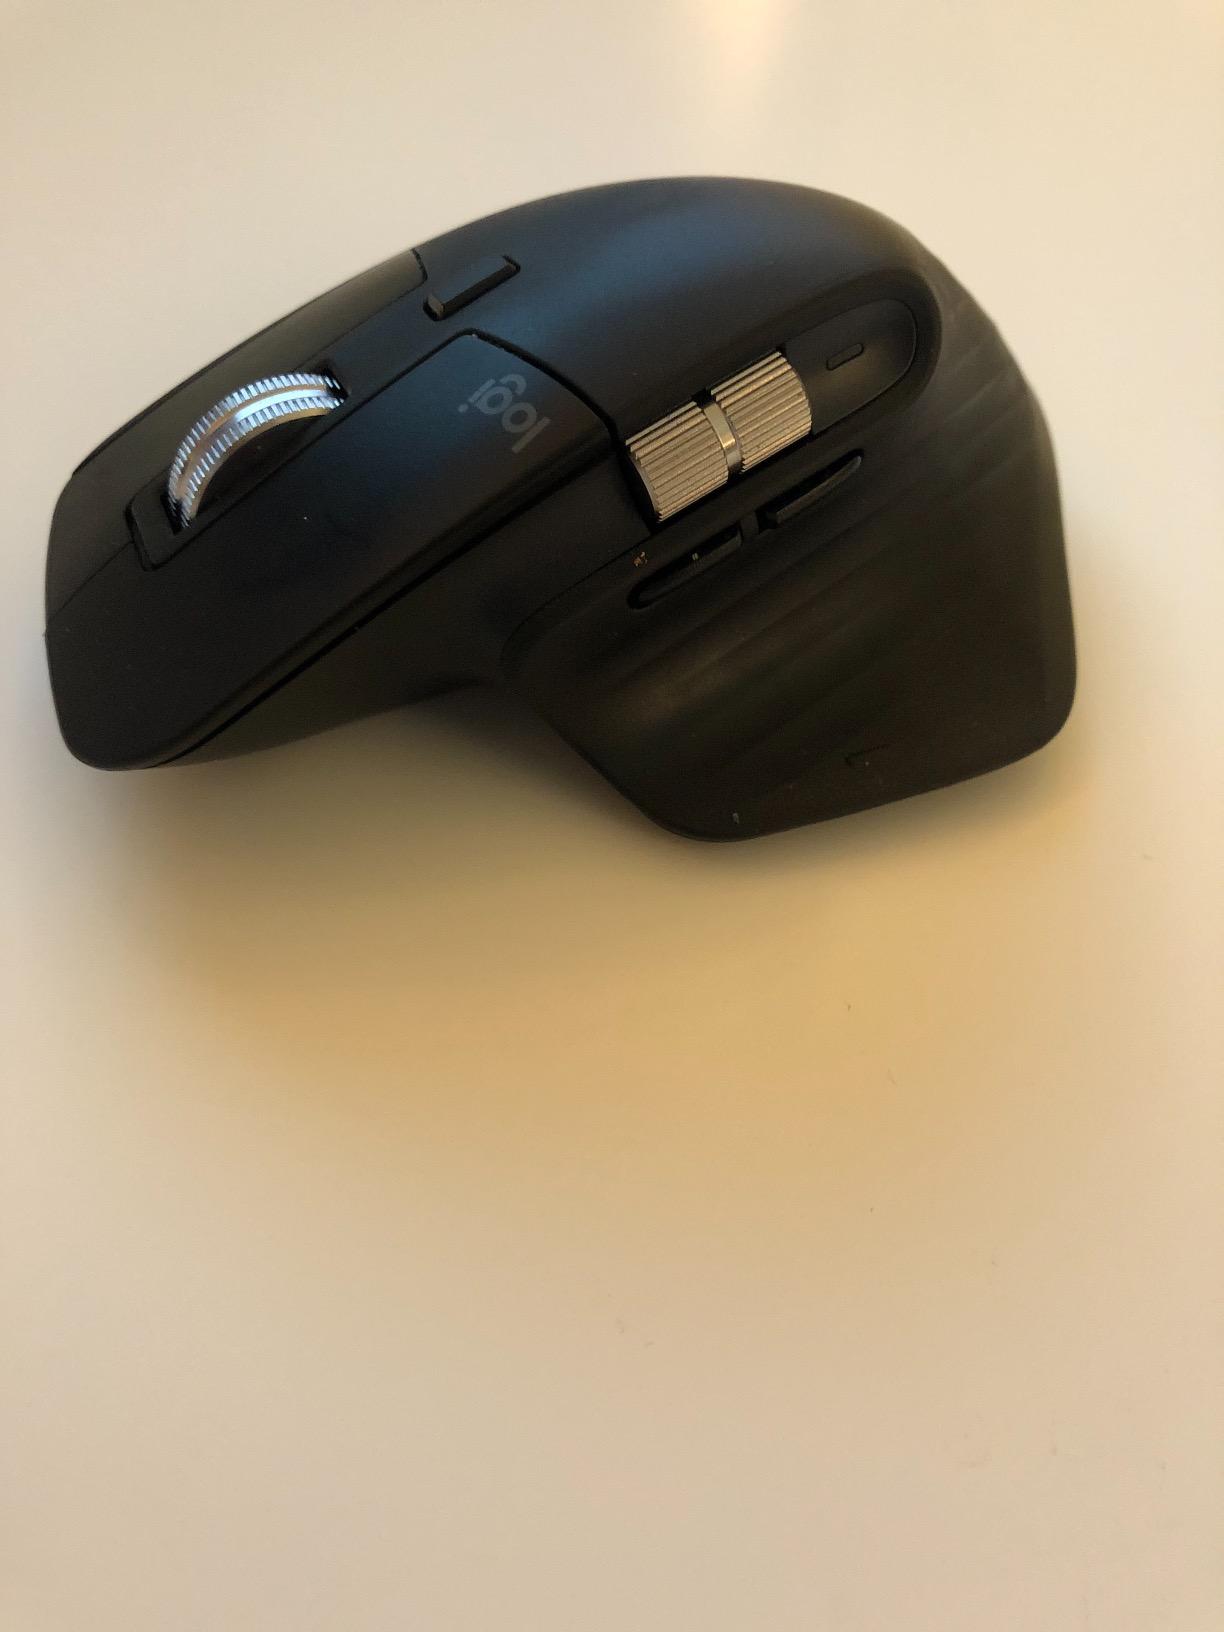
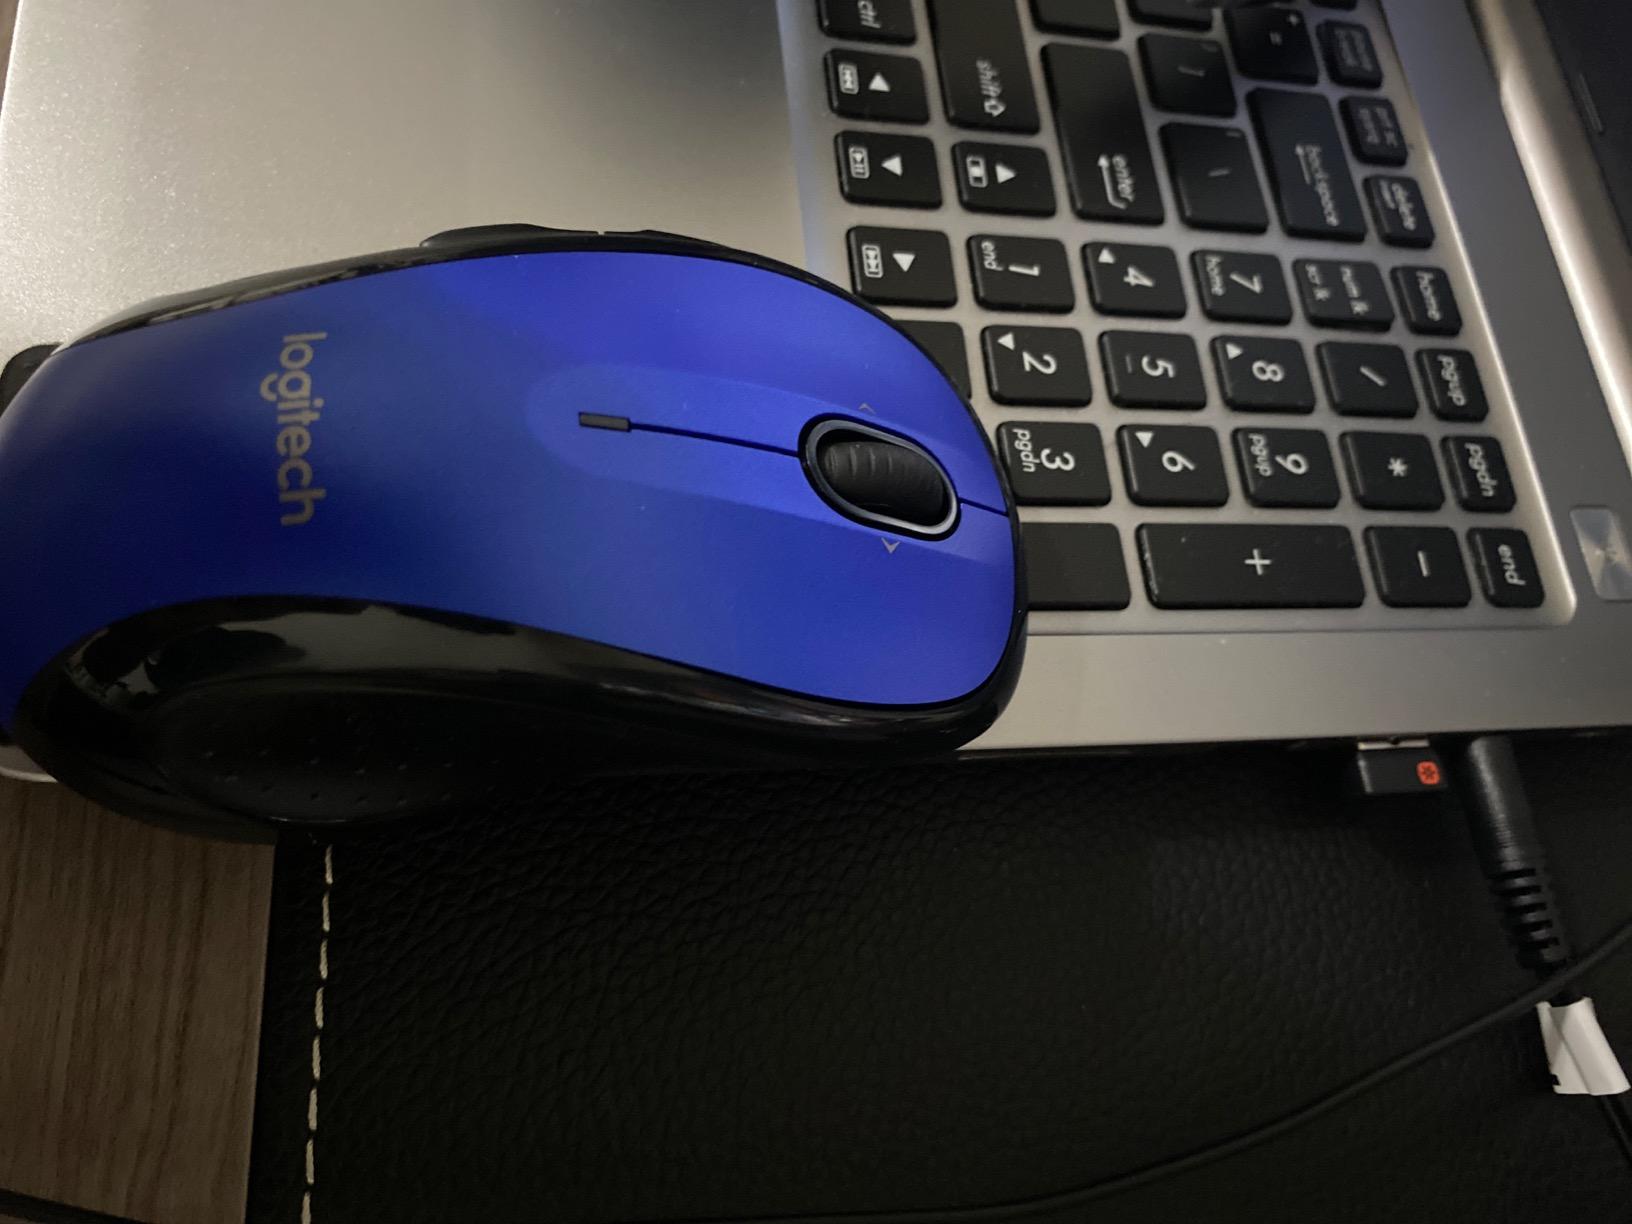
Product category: mouse
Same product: no